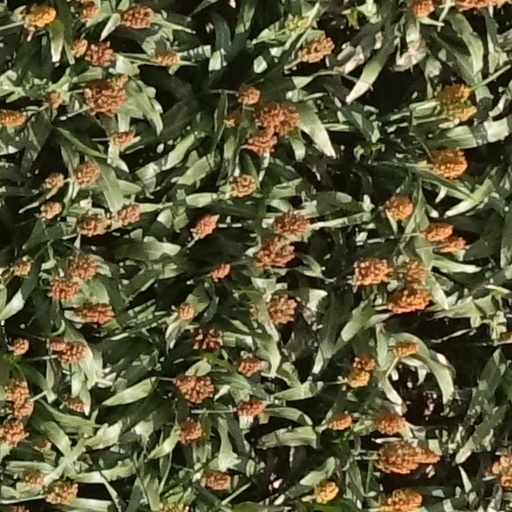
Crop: sorghum